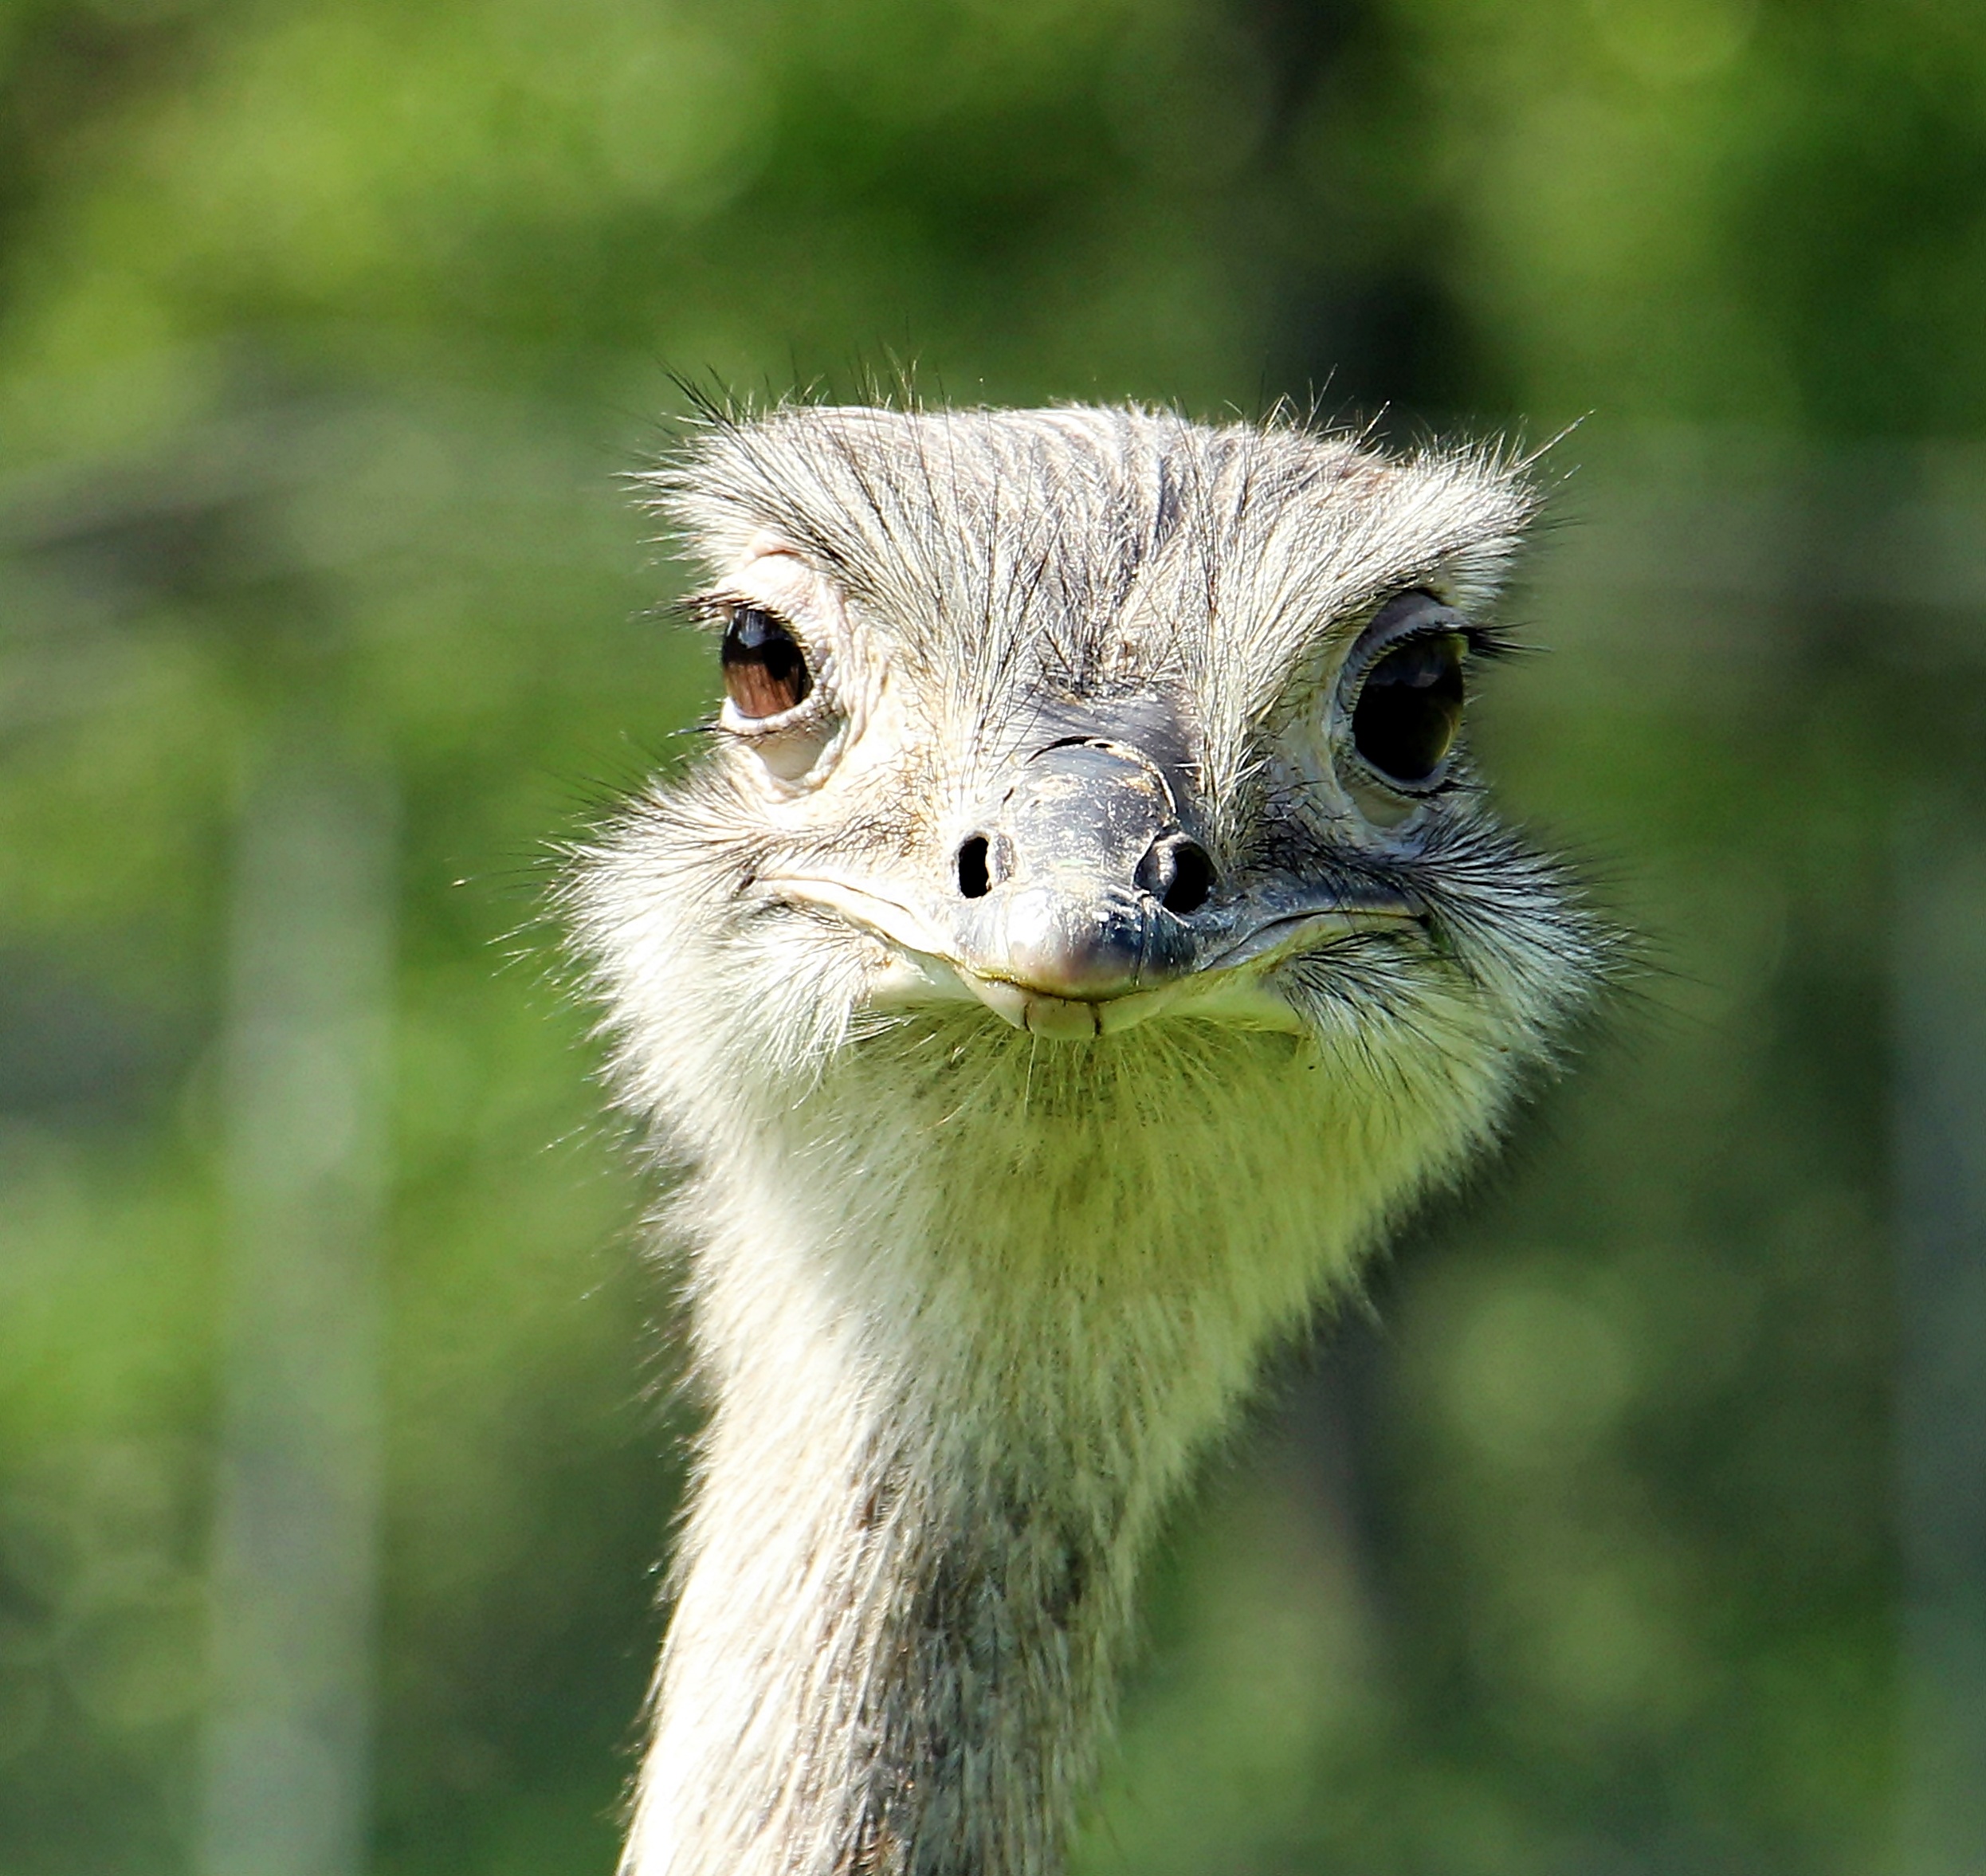
nature, bird, animal, wildlife, bouquet, beak, rest, ostrich, feather, fauna, smile, poultry, close up, emu, head, vertebrate, ratite, animal world, wildlife photography, rhea bird, flightless bird, big bird, smiling nandu, smiling ostrich